Rebecca Ann King

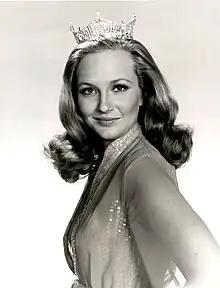
King as Miss America 1974

Rebecca King Dreman (born Rebecca Ann King, April 14, 1950, in Hancock, Iowa) is an American attorney and beauty pageant titleholder, most noted for being Miss America 1974.